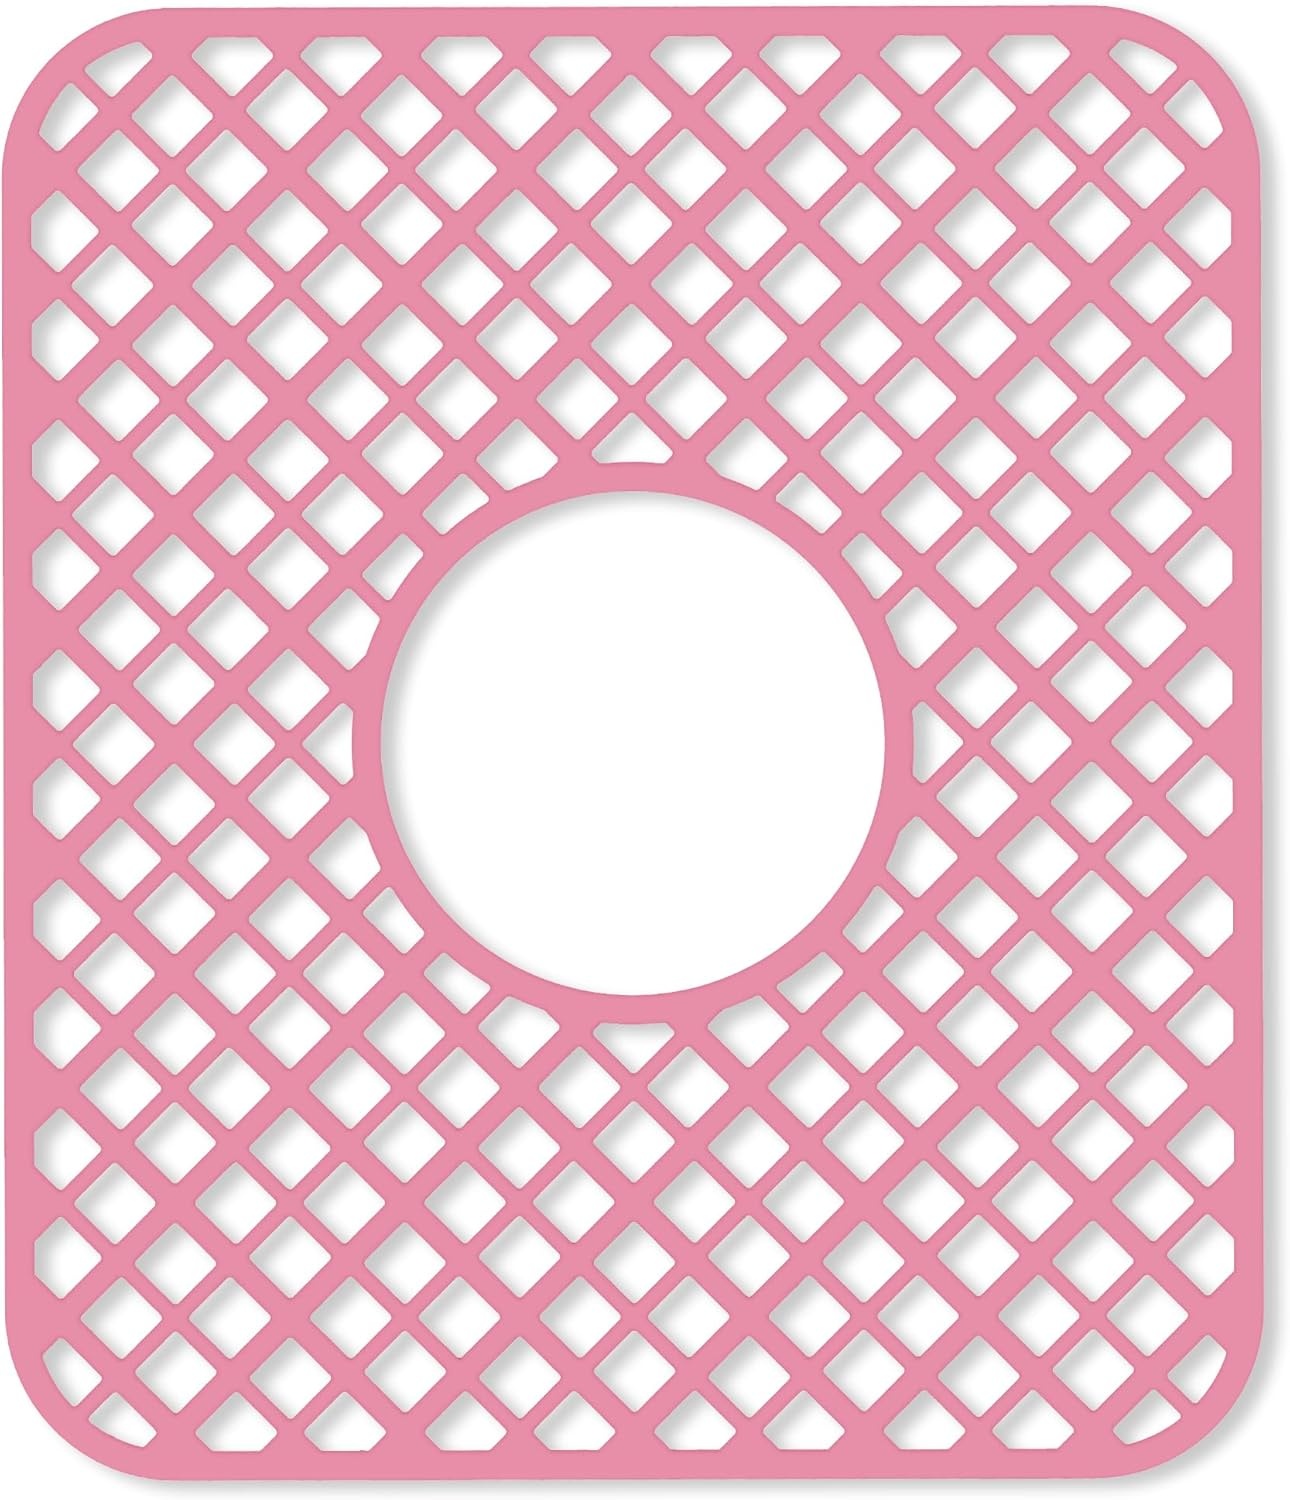
2 Pack Silicone Sink Protector for Kitchen Sink, Lozenge Pattern 13 x 11 inches Sink Grid Mat Silicone Protectors, Center Drain, Pink
Brand: BEHOK
About this item Premium Silicone Sink Protector for Lasting Durability - This kitchen sink mat offers superior protection against scratches, dents. The flexible yet durable material cushions heavy pots and dishes while preventing slips. BEHOK silicone sink protector's non-porous surface repels stains and odors, ensuring easy maintenance. Perfect for stainless steel, porcelain, or composite sinks, this protector combines functionality with long-lasting performance. Superior Scratch & Dent Protection - This silicone kitchen sink protector absorbs impacts from dropped utensils and heavy cookware. The thick material prevents permanent damage while the grid design allows proper drainage. This protector bounces back to its original form. It also reduces clanging noises during dishwashing. The non-slip base keeps it securely in place, even when wet. An essential safeguard for maintaining your sink's pristine condition. Multi-Functional Kitchen Essential - This silicone sink protector doubles as a versatile kitchen helper.Use it as a: Non-slip pad for cutting boards; Heat-resistant trivet for hot pans; Cushioned mat for food prep; Stable base for pet bowls. The standard 13-9/16" x 11-5/8" size fits most sinks. Lightweight yet sturdy, it transitions easily between sink, counter, and stove. The perfect all-in-one kitchen sink mat for modern households. Hassle-Free Cleaning & Maintenance - This silicone kitchen sink protector revolutionizes cleanup - simply rinse under water or wipe clean. Stylish Addition to Any Kitchen - Beyond functionality, this silicone sink protector enhances your kitchen's aesthetic. The lozenge pattern and neutral color options complement any decor style. Slim profile lays flat without curling edges. The textured surface adds visual interest while promoting airflow. This sleek protector maintains a clean, professional look. Practical protection meets contemporary design for discerning homeowners.
Category: Home & Garden > Kitchen & Dining > Kitchen Tools & Utensils > Sink Mats & Grids > Sink Mats